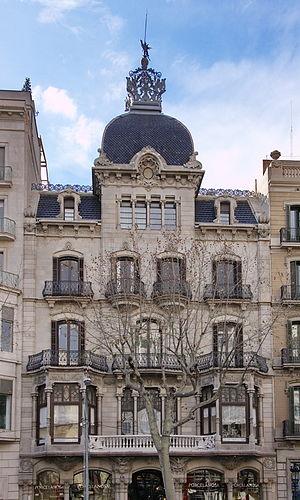
Le Passeig de Gràcia est une avenue barcelonaise reliant la place de Catalogne au quartier de Gràcia et est l'une des plus grandes artères de la ville moderne.